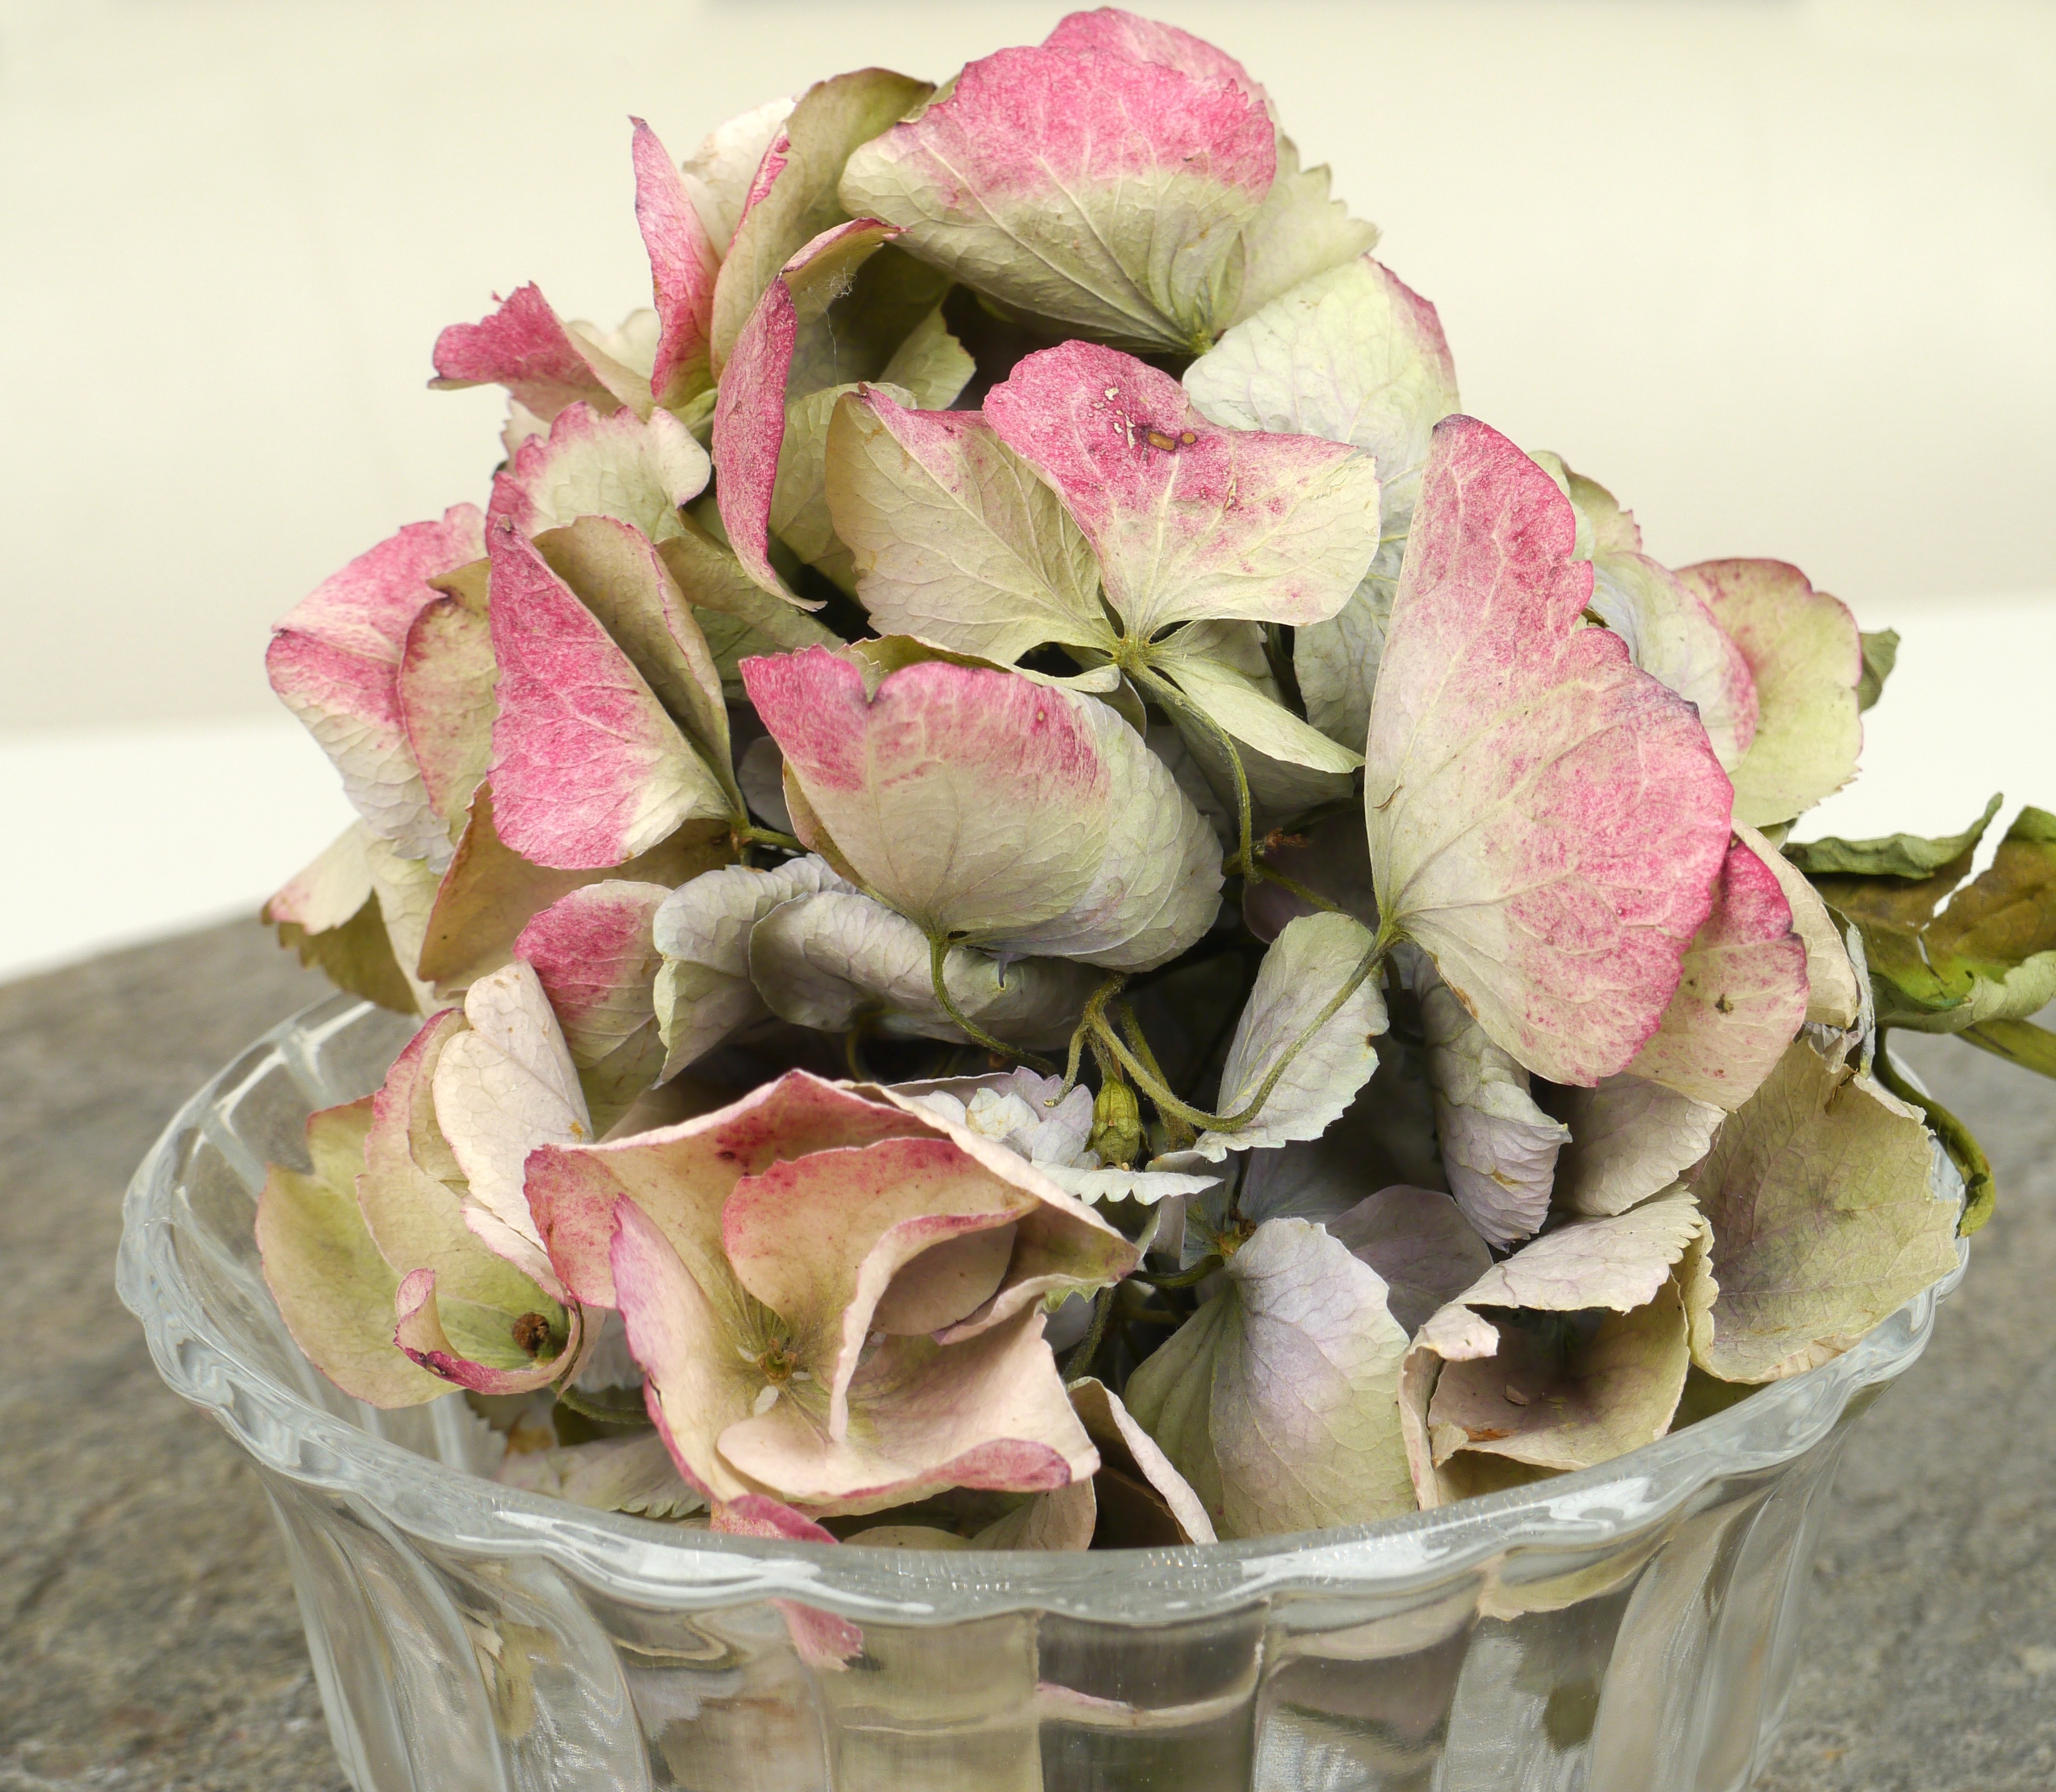
rock, blossom, structure, plant, flower, petal, bloom, food, produce, dried, pink, hydrangea, slate, grey, glass bowl, floristry, flowering plant, flower bouquet, hydrangeaceae, cut flowers, floral design, land plant, flower arranging